Frances Adeline Seward

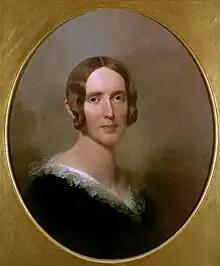
Frances Adeline Seward in 1844

Frances Adeline Seward ( Miller; September 25, 1805 – June 21, 1865) was the First Lady of New York and the wife of William Henry Seward, a senator in the New York legislature, Governor of New York, a senator from New York and United States Secretary of State under President Abraham Lincoln.